Players Choice Awards

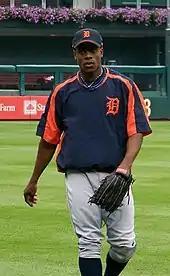
Curtis Granderson has won the Man of the Year Award four times.

First handed out in 2020, this award is given to a former player, living or deceased, who in the image of Curt Flood demonstrated a selfless, longtime devotion to the Players Association and advancement of Players’ rights.